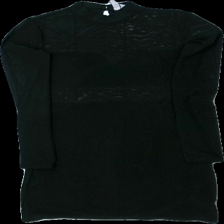
View: front
Type: Dress
Category: Ladies
Brand: H&M
Colors: Black
Material: 100% polyester
Pattern: Transparent
Cut: Turtle neck
Size: XS
Season: All
Price range: 50-100
Recommended usage: Reuse
Description: långärmad kort klänning